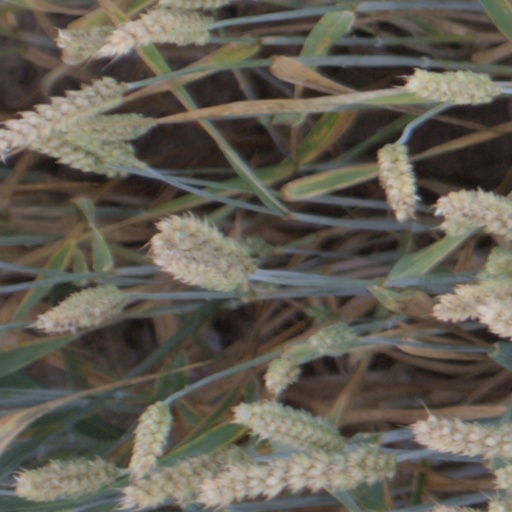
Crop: wheat